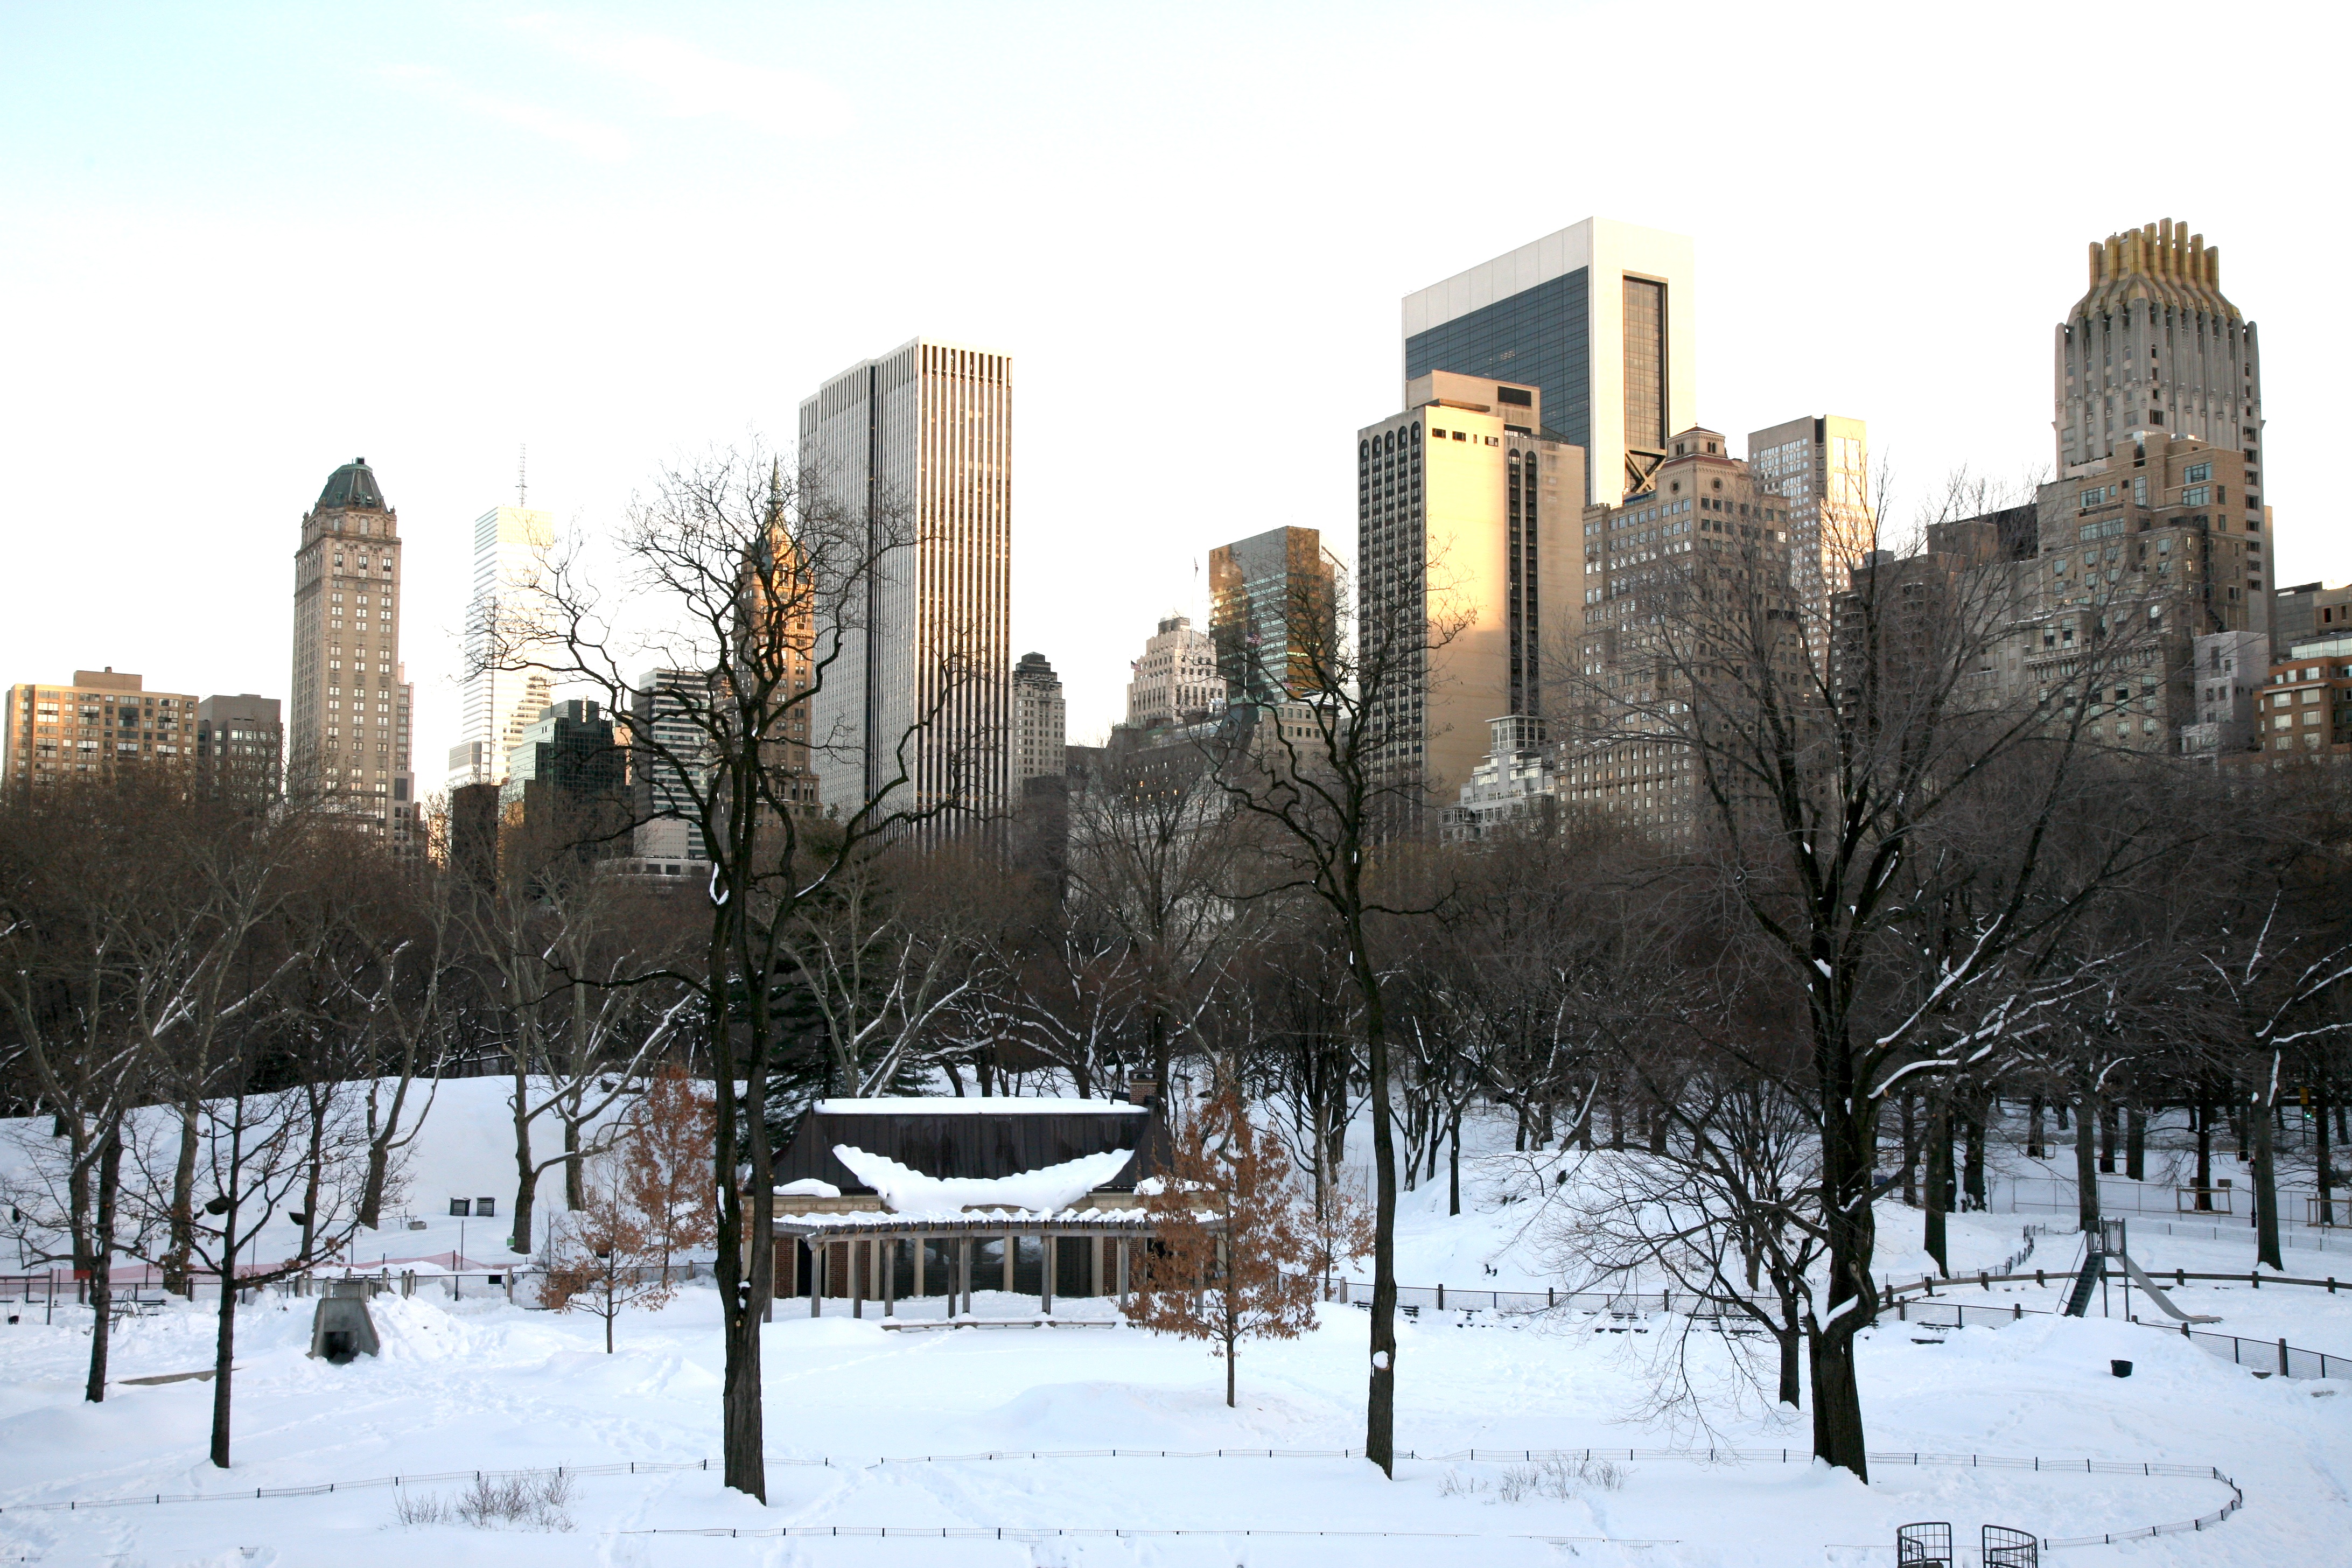
snow, winter, skyline, city, manhattan, cityscape, downtown, nyc, park, weather, season, neige, newyork, newyorkcity, ny, centralpark, human settlement